Carsten Henrik Bruun Jr.

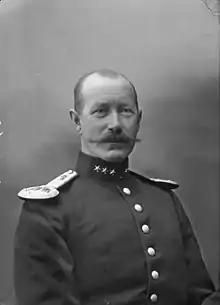
Carsten Henrik Bruun (1904)

Carsten Henrik Bruun (7 November 1868 – 16 July 1951) was a Norwegian military officer, sport shooter and businessperson.